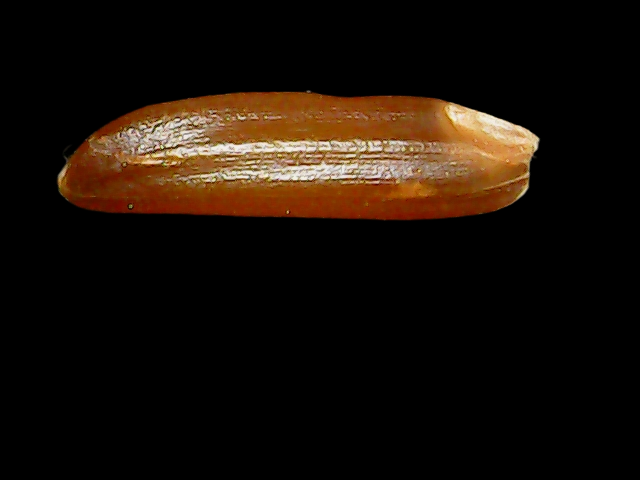
Rice variety: Binadhan20